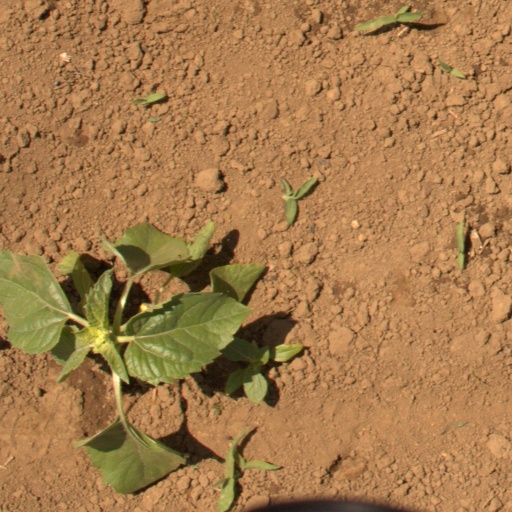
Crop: Jerusalem artichoke